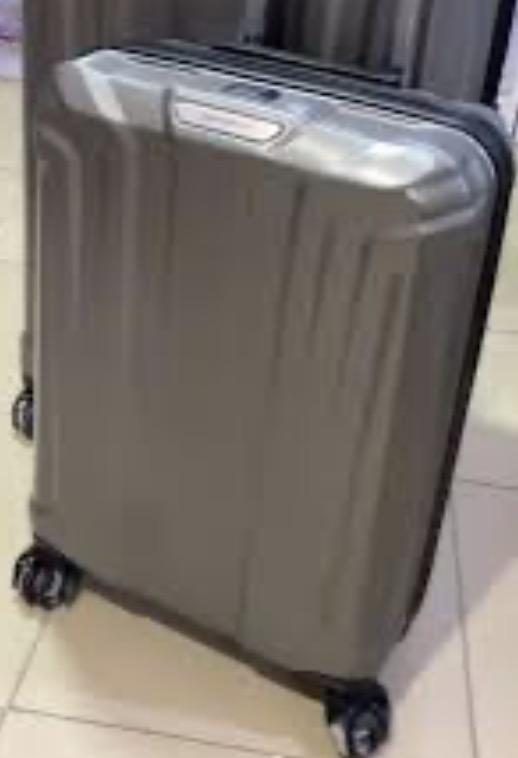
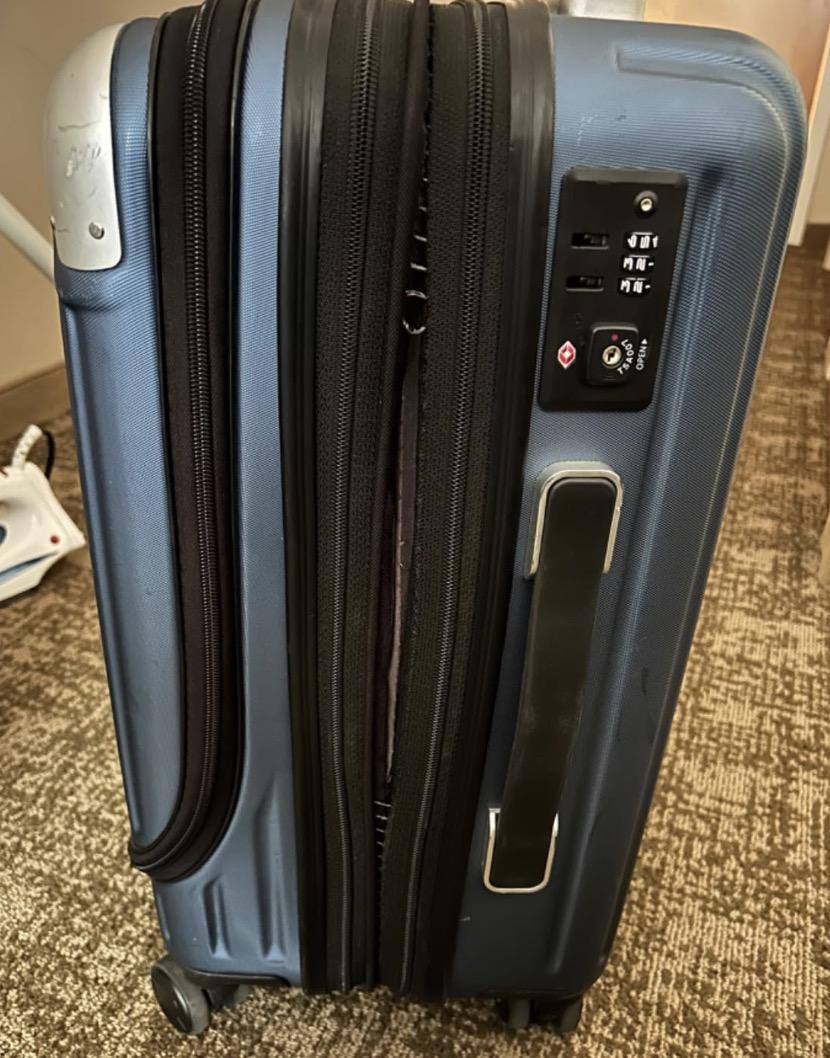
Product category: items_tea
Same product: no